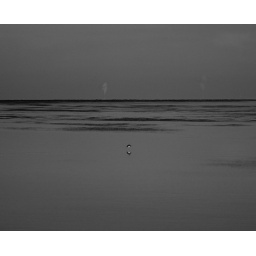
Crazy bird in freezing cold lake